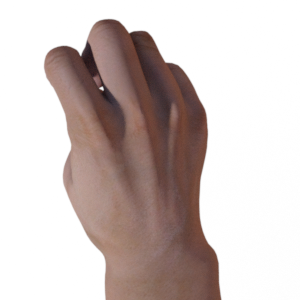
Label: rock